Holmdel Township, New Jersey

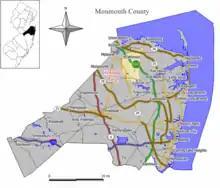
Map of Holmdel Township in Monmouth County. Inset: Location of Monmouth County in the State of New Jersey.

According to the United States Census Bureau, the township had a total area of 18.05 square miles (46.75 km), including 17.85 square miles (46.22 km) of land and 0.20 square miles (0.53 km) of water (1.13%). Holmdel Township is located roughly south of Manhattan. It is also about 70 miles northeast of Philadelphia.